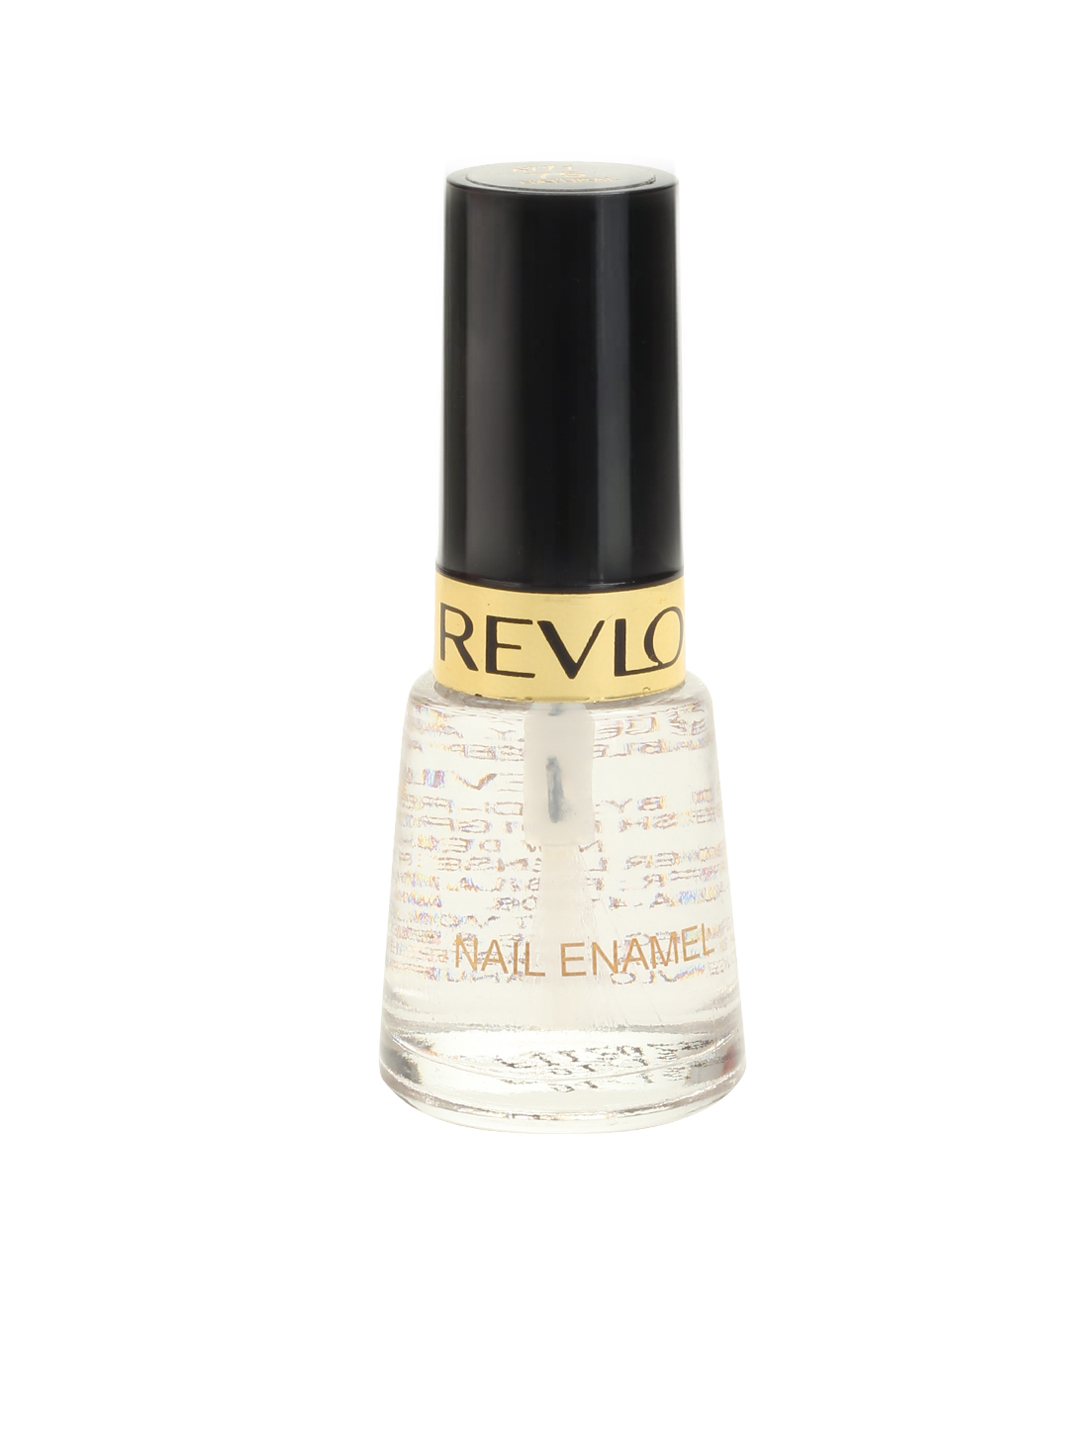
Revlon Natural Nail Polish 75
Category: Personal Care / Nails / Nail Polish
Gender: Women
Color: White
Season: Spring 2017
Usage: Casual